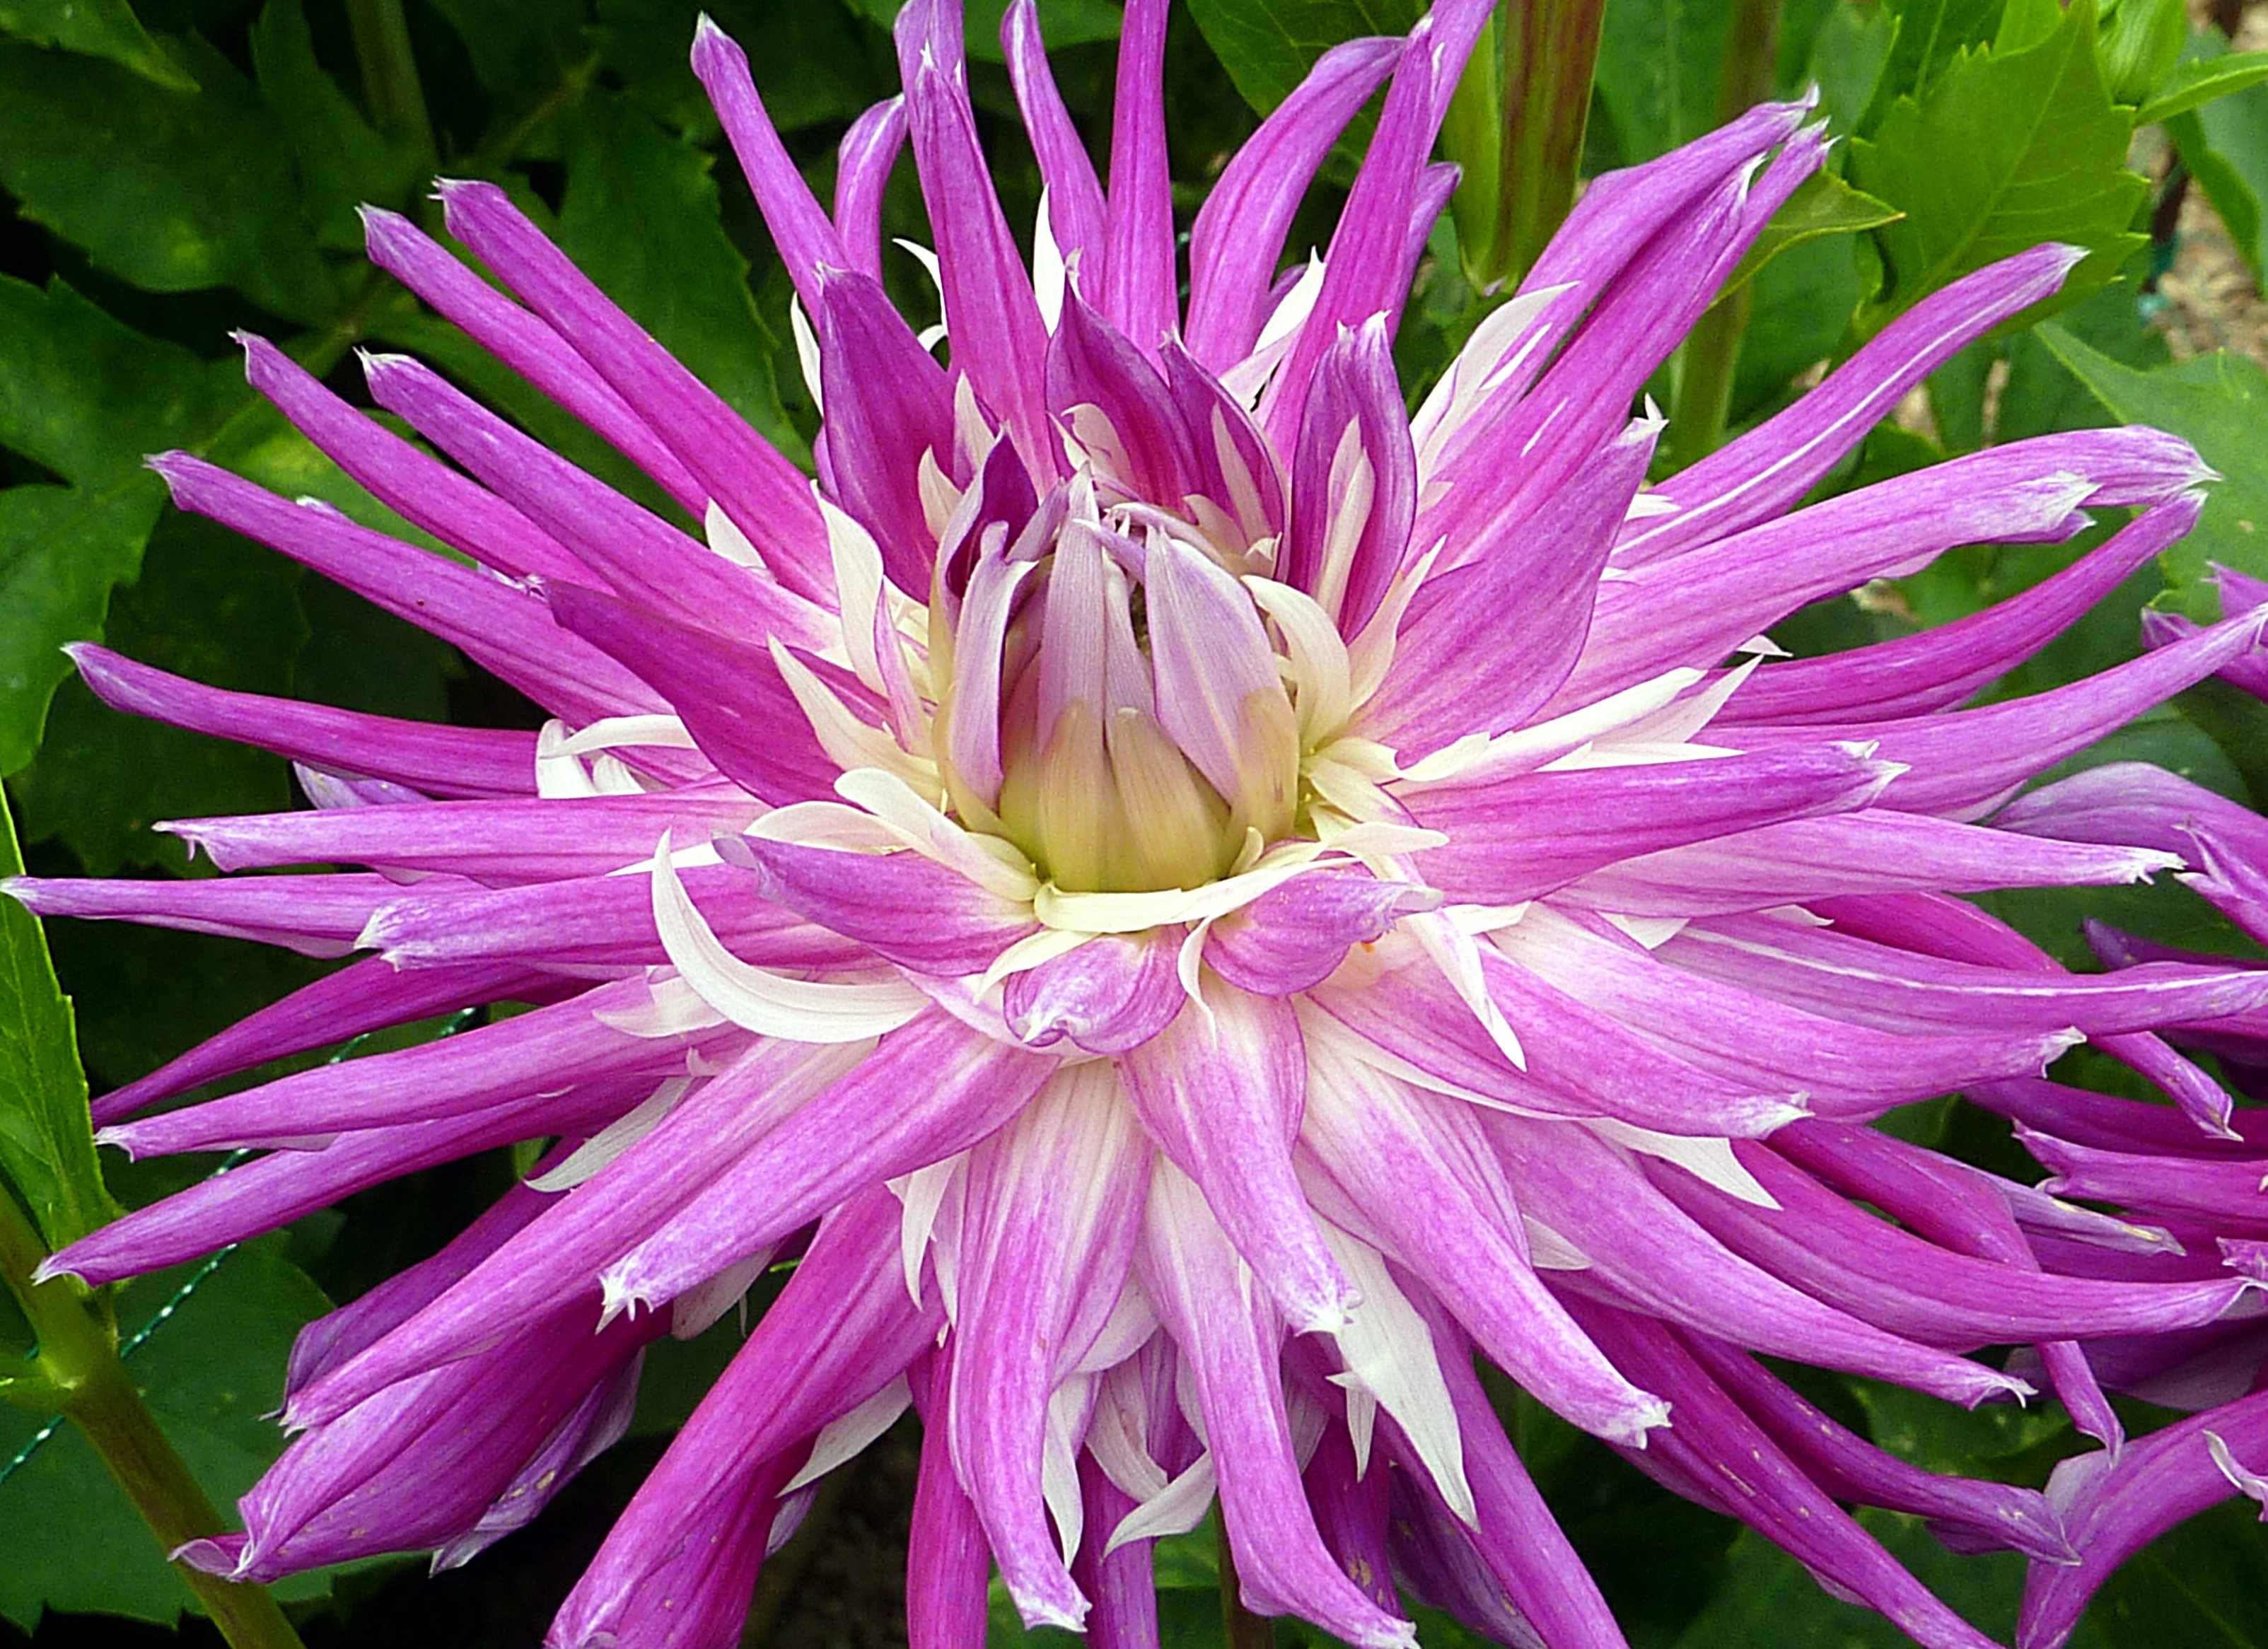
plant, flower, petal, summer, botany, flora, dahlia, violet, macro photography, flowering plant, daisy family, annual plant, land plant, ice plant family